At Swim-Two-Birds

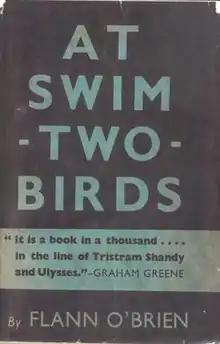
First edition cover

At Swim-Two-Birds is a 1939 novel by Irish writer Brian O'Nolan, writing under the pseudonym Flann O'Brien. It is widely considered to be O'Brien's masterpiece, and one of the most sophisticated examples of metafiction.